Viru (beer)

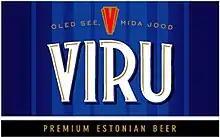
Viru Beer logo since September 2010

Viru beer was Estonia's first ‘gypsy’ beer brand, developed by Baltic Beer Company in 2004.